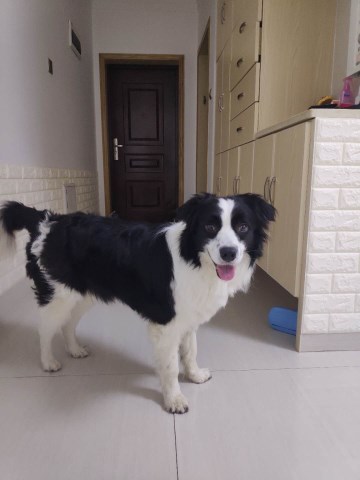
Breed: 2594-n000109-Border_collie